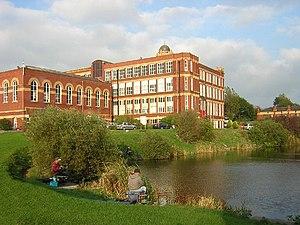
Coppull est une ville et une paroisse civile anglaise située dans le comté du Lancashire.